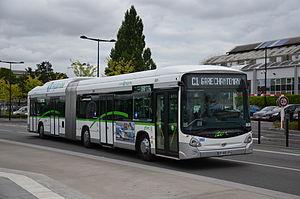
Heuliez GX 437 Hybride sur la ligne C1 du réseau TAN de Nantes, quittant son arrêt à Haluchère.
Heuliez Bus, entreprise française issue du Groupe Heuliez, est une société anonyme créée en 1979. Elle fait partie du groupe CNH Industrial depuis 2013.
Chronobus est le label décerné à certaines lignes de bus des transports en commun de l'agglomération nantaise exploitées par la SEMITAN, bénéficiant d'un parcours en partie en site propre et d'une fréquence élevée, tout en utilisant des véhicules de dernière génération. Ces lignes possèdent également une grande amplitde horaire qui débute à 5 h et se poursuit jusqu'à 0 h 30 en semaine et jusqu'à 2 h 30 le vendredi et samedi.
L'Heuliez Bus GX 437 est un autobus articulé à plancher bas fabriqué et commercialisé depuis 2014 par le constructeur français Heuliez Bus, filiale du groupe Iveco Bus. Les versions midibus et standard seront également disponibles, nommés GX 137 et GX 337. Il fait partie de la gamme Access'Bus. Il est équipé d'un moteur Cursor Iveco ayant la norme européenne de pollution Euro 6. Il succède au GX 427.
Access'Bus est une gamme d'autobus urbains de la marque française Heuliez Bus depuis 1994 ayant comme particularité d'avoir un plancher bas. Quinze véhicules font actuellement partie de cette gamme.